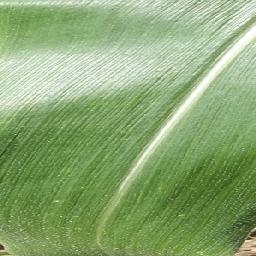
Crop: corn
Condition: (maize)_healthy